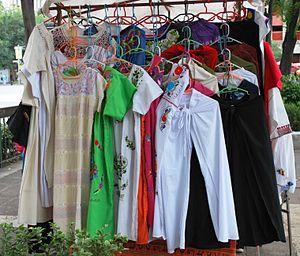
Les textiles mexicains sont le fruit d'une longue histoire, remontant au moins à -1400. Avant la période hispanique, les fibres végétales utilisées provenaient principalement du yucca, du palmier ou de plantes succulentes, ainsi que du coton dans les plaines du sud au climat plus chaud. Après la chute de l'Empire aztèque, les espagnols amènent avec eux de nouvelles matières premières, comme la soie et la laine, ainsi que des techniques européennes comme l'utilisation du métier à tisser. Les styles vestimentaires changent aussi significativement. Les tissus sont produits dans des ateliers ou de façon domestique jusqu'à l'époque de Porfirio Díaz, qui correspond à la mécanisation du tissage, apportée par les français. De nos jours, les textiles pour l'habillement ou d'autres applications sont fabriqués industriellement ou par des artisans. Les produits encore fabriqués à la main comptent notamment des vêtements pré-hispaniques comme des huipils ou des sarapes, souvent brodés. Les habits, les tapis et d'autres pièces sont faits à partir de fibres et de teintures naturelles.